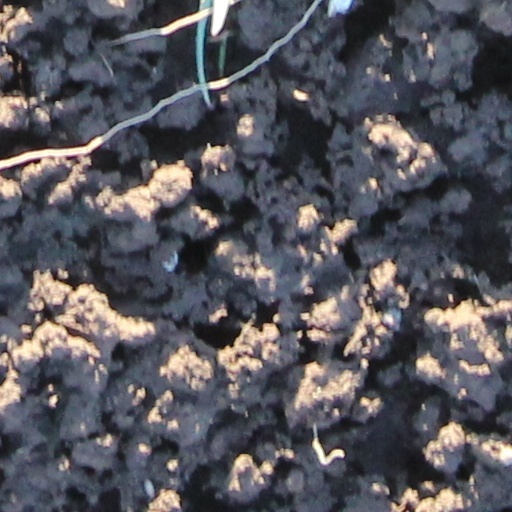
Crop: wheat